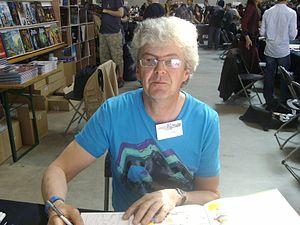
Philippe Foerster au festival Trolls et légendes de Mons